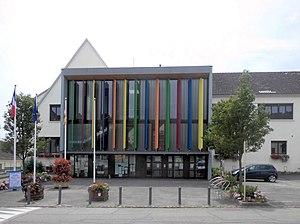
L'ancienne mairie de Sigolsheim, depuis 2016 mairie-déléguée de la commune de Kaysersberg Vignoble
Sigolsheim est une ancienne commune française située dans le département du Haut-Rhin, en région Grand Est.